St Paul's Cathedral, Mdina

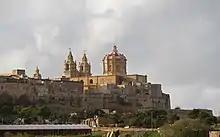
The cathedral's dome and belfries dominate the skyline of Mdina

In 1679, Bishop Miguel Jerónimo de Molina and the cathedral chapter decided to replace the medieval choir with one built in the Baroque style, and the architect Lorenzo Gafà was appointed to design and oversee the construction. The cathedral was severely damaged a few years later in the 1693 Sicily earthquake, and although parts of the building were undamaged, on 11 April 1693 the decision was taken to dismantle the old cathedral and rebuild it in the Baroque style to a design of Gafà. The choir and sacristy, which had survived the earthquake, were incorporated into the new cathedral. Works began in 1696, and the building was almost complete by 1702. It was consecrated by Bishop Davide Cocco Palmieri on 8 October 1702. The cathedral was fully completed on 24 October 1705, when work on the dome was finished. The building is regarded as Gafà's masterpiece.